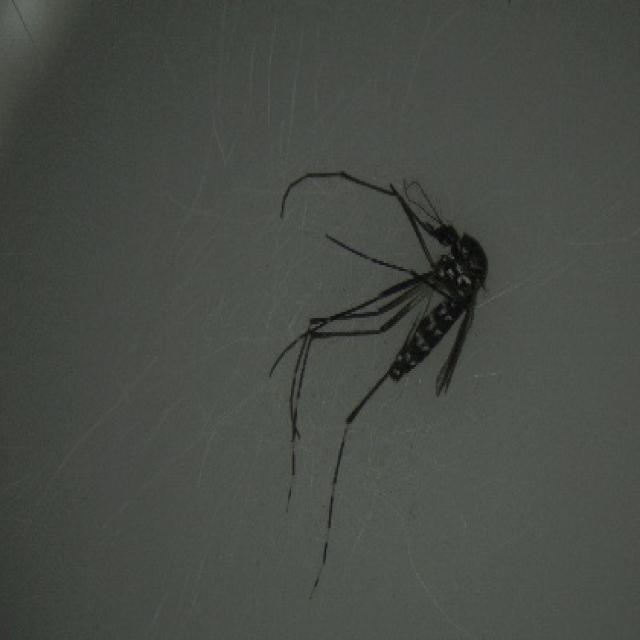
Species: aedes_albopictus